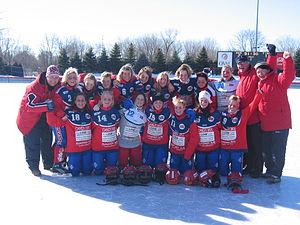
L'équipe de Norvège de bandy participe aux Championnats du monde de bandy depuis le début de ces championnats. Les meilleures places de la Norvège sont une seconde place en 1965 et une troisième place en 1993. L'équipe féminine est arrivée à la troisième place des championnats du monde féminins en 2006 et en 2007.